2022–2023 Pentagon document leaks

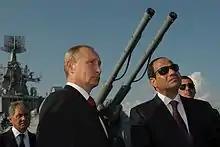
Several documents allege that Egyptian president Abdel Fattah el-Sisi (right) planned to sell rockets to Russia

One document overviews conversation between Abdel Fattah el-Sisi, the president of Egypt, and senior Egyptian military officials, over the production and shipment of some 40,000 rockets, and references plans by Egypt to sell artillery and gunpowder to Russia. Sisi attempted to keep the supply a secret to "avoid problems with 'the West'". Workers were told that the rockets were for the Egyptian Army. The document references a person known only as Salah al-Din, believed to be Mohamed Salah al-Din, the minister of state for military production. Salah al-Din reportedly told Sisi that he would "order his people to work shift work if necessary" to repay Russia for unknown help. In addition, Sisi considered selling "ordinary stuff" to China to produce more Sakr-45 rocket launchers. Egyptian officials rejected the allegation of rocket exports to Russia; separately, Russian officials also called it a hoax.